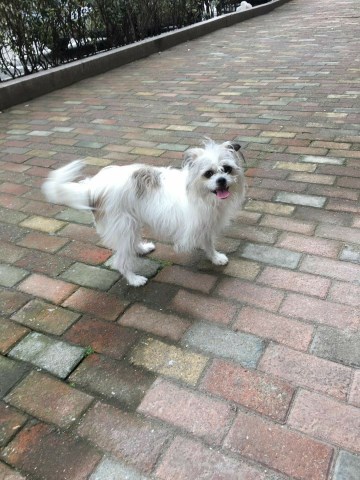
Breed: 480-n000125-Pekinese